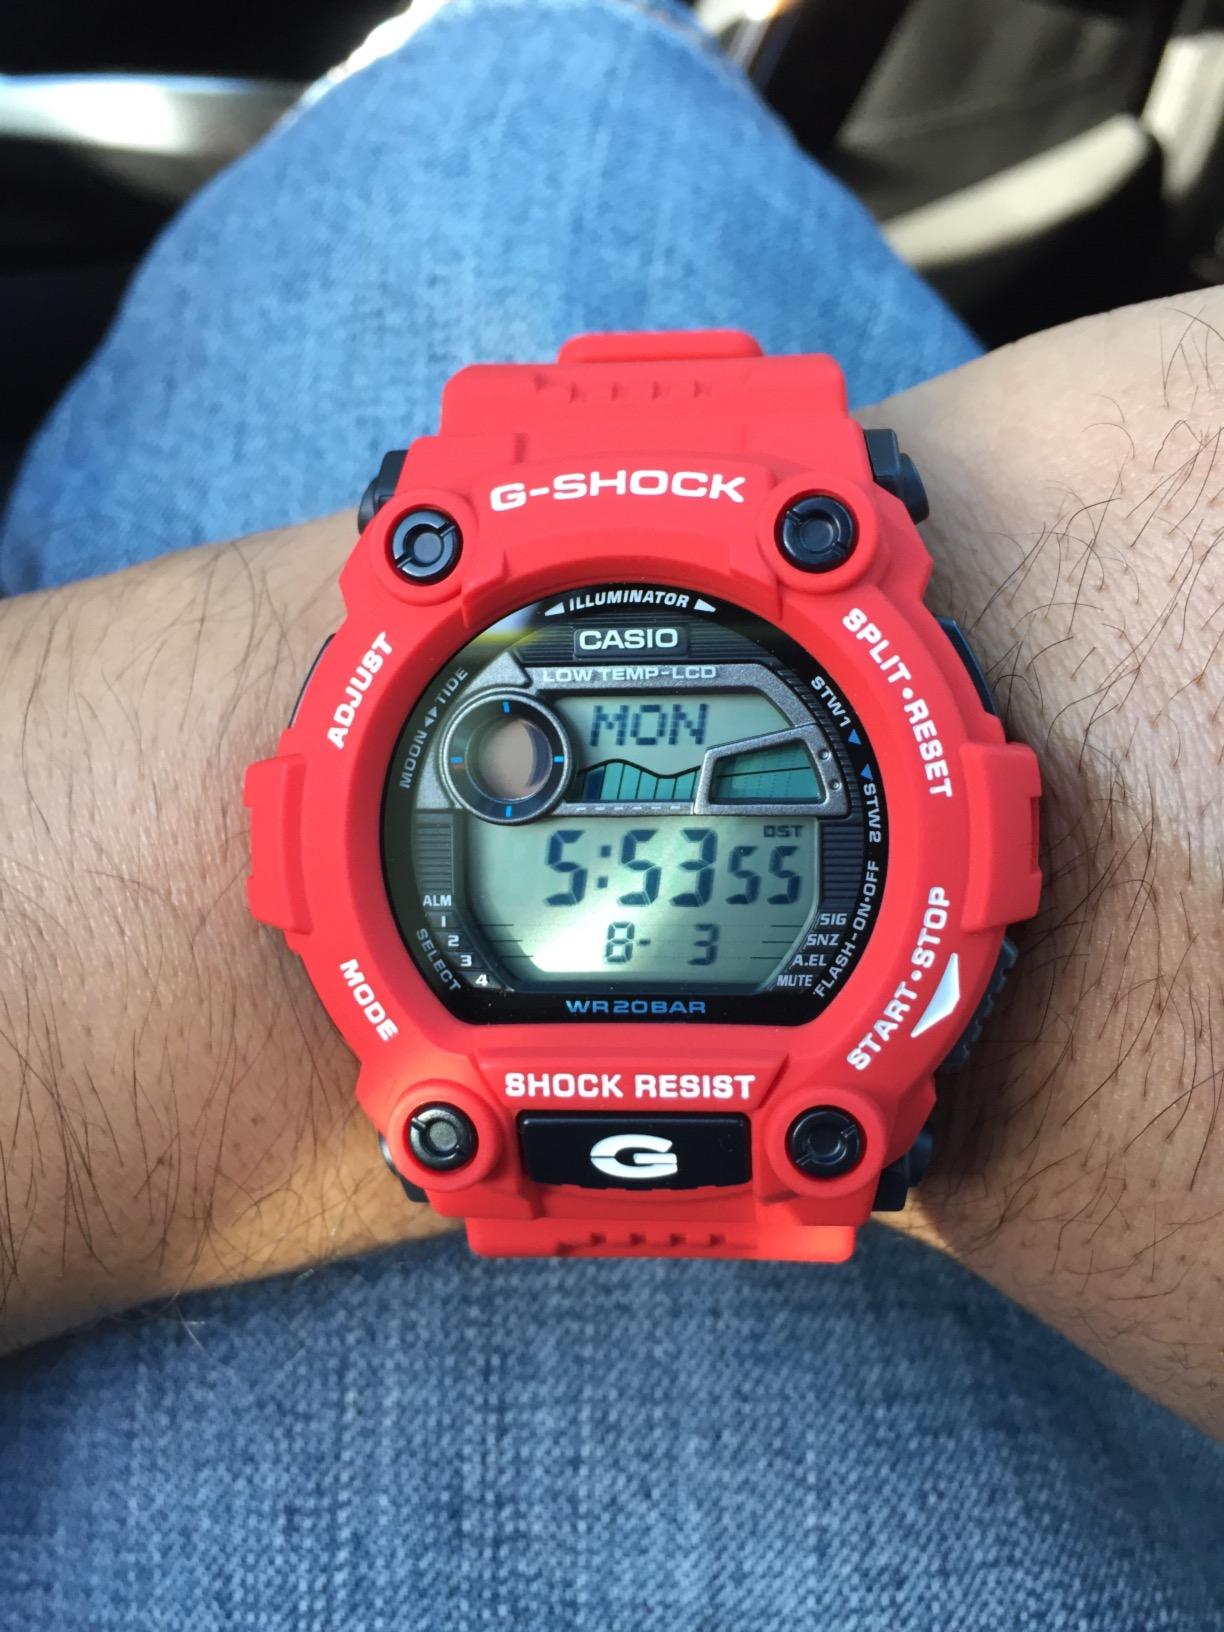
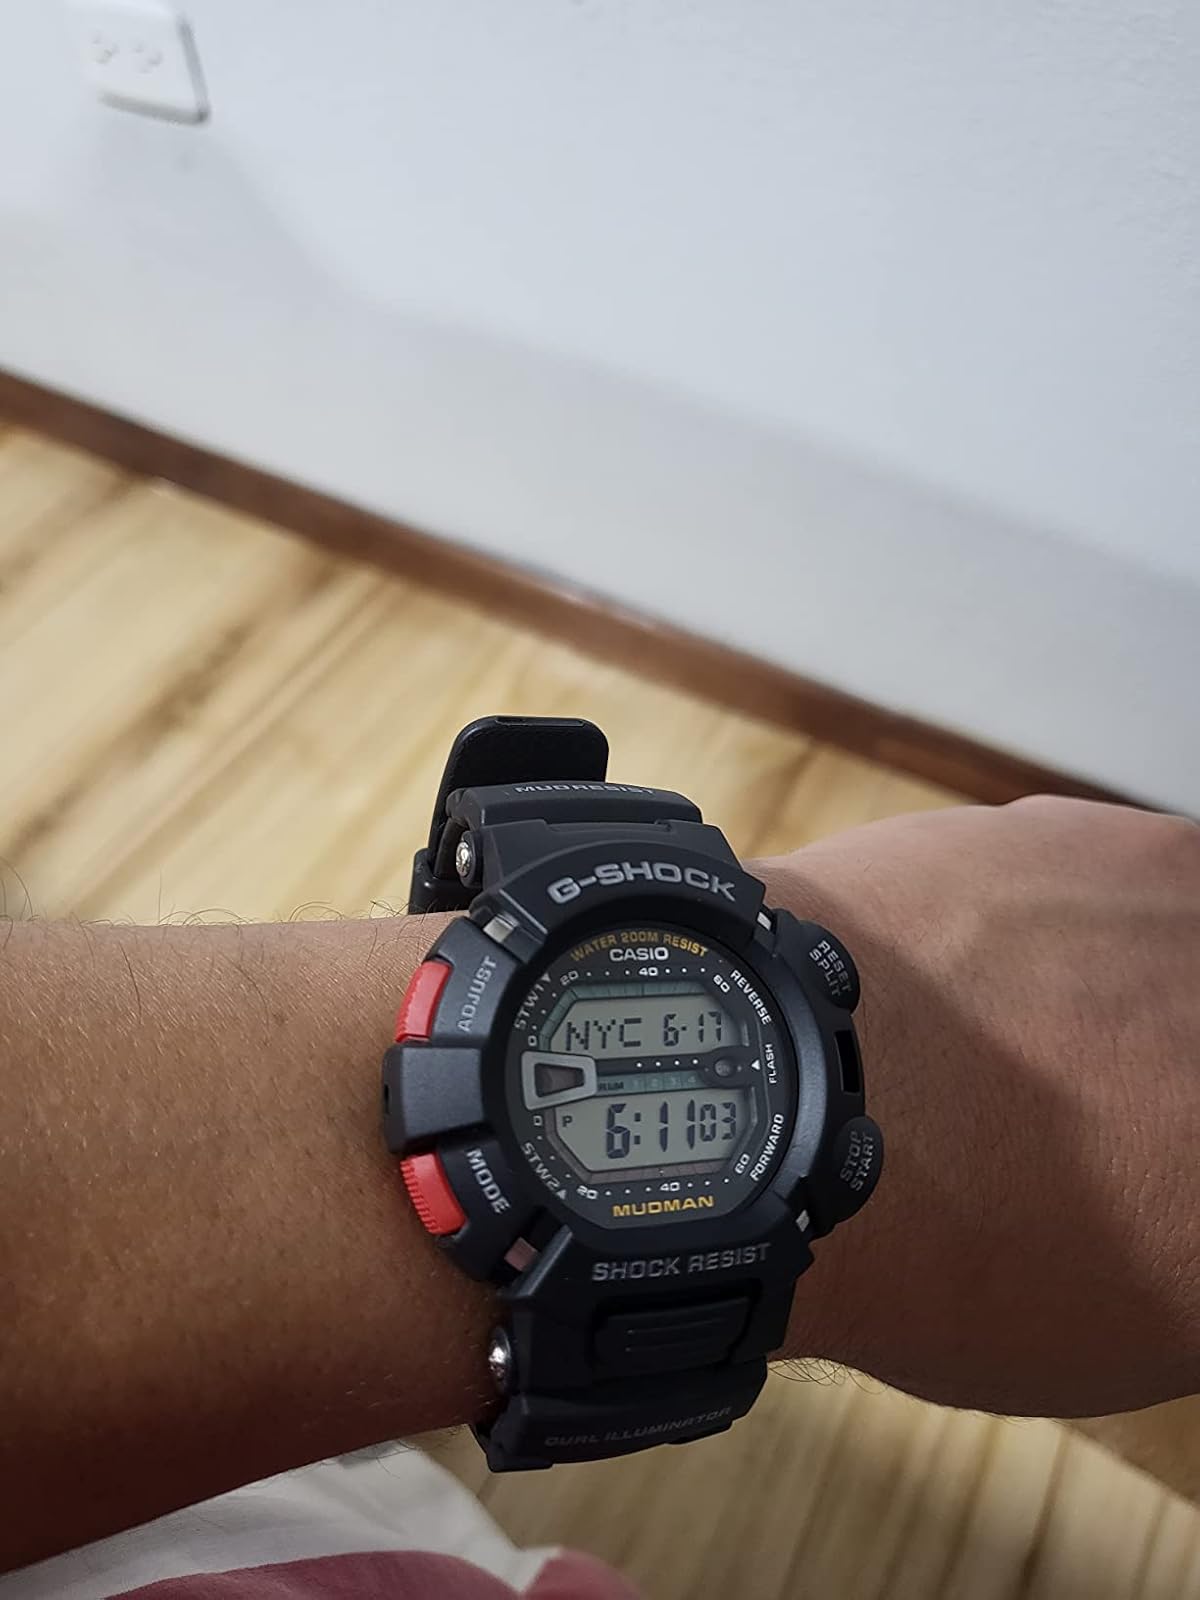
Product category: accessories_watch
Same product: no